Shintetsu Kobe Kosoku Line

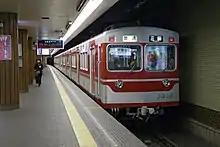
Namboku Line

The Shintetsu Kobe Kosoku Line (神戸電鉄神戸高速線 "Kōbe Dentetsu Kōbe Kōsoku sen") is one of two lines owned by the Kobe Rapid Transit Railway (0.4 km). It is operated by Kobe Electric Railway and has only two stations. This short stretch of track, opened in 1968 is important as it connects the Arima Line to Shinkaichi, allowing Shintetsu passengers to transfer directly to Hankyū and Hanshin trains bound for Kobe Sannomiya and Umeda (Osaka), and Sanyo line trains bound for Himeji. As it is only used by Shintetsu rolling stock, the line is narrow-gauge.